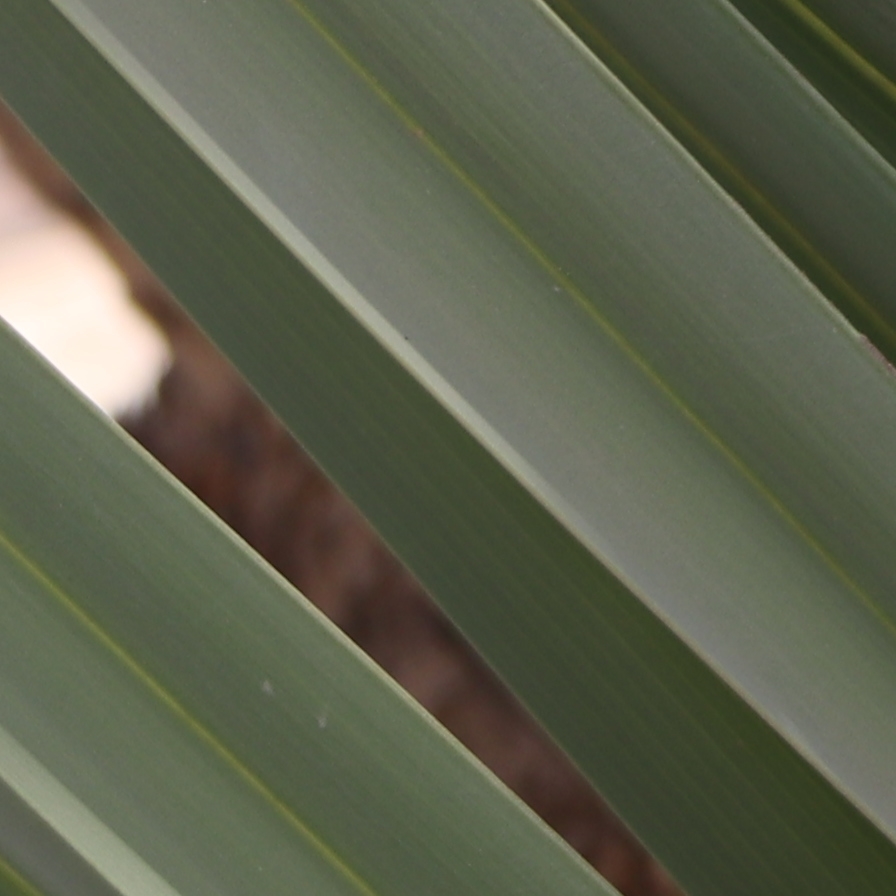
Label: Healthy